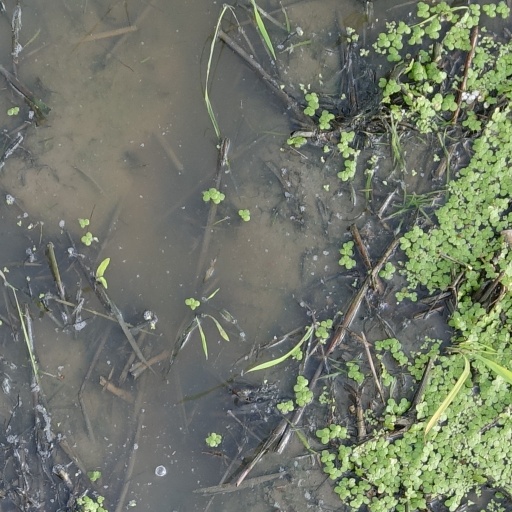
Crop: rice